Rappaport Center for Law and Public Policy

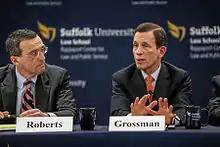
Alasdair Roberts and Massachusetts Treasurer Steve Grossman at the Rappaport Center for Law and Public Service in January 2014

The Rappaport Center for Law and Public Service was established at Suffolk University Law School in 2007, with the support of a gift from the Jerome L. Rappaport Foundation. The center was shut down by Suffolk University in August 2014 for financial reasons. Renamed the Rappaport Center for Law and Public Policy, it re-opened at Boston College Law School in the spring of 2015.